Perfect Scoundrels

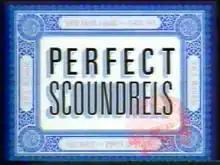
Title card, series 1 & 2.

Perfect Scoundrels is an early-1990s British television comedy-drama following two con-men's travels while conning various people. Produced by TVS Television for the ITV network, it ran for three series between 22 April 1990 and 30 May 1992. The show's main stars were Peter Bowles and Bryan Murray, as well as a cameo appearance from pop singer Lulu.